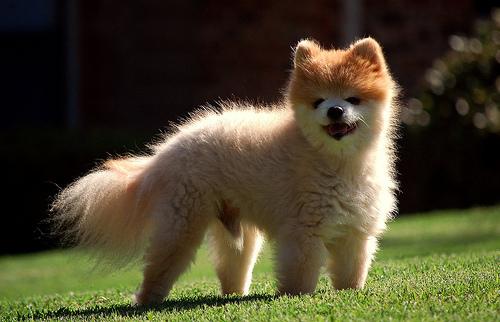
Breed: pomeranian